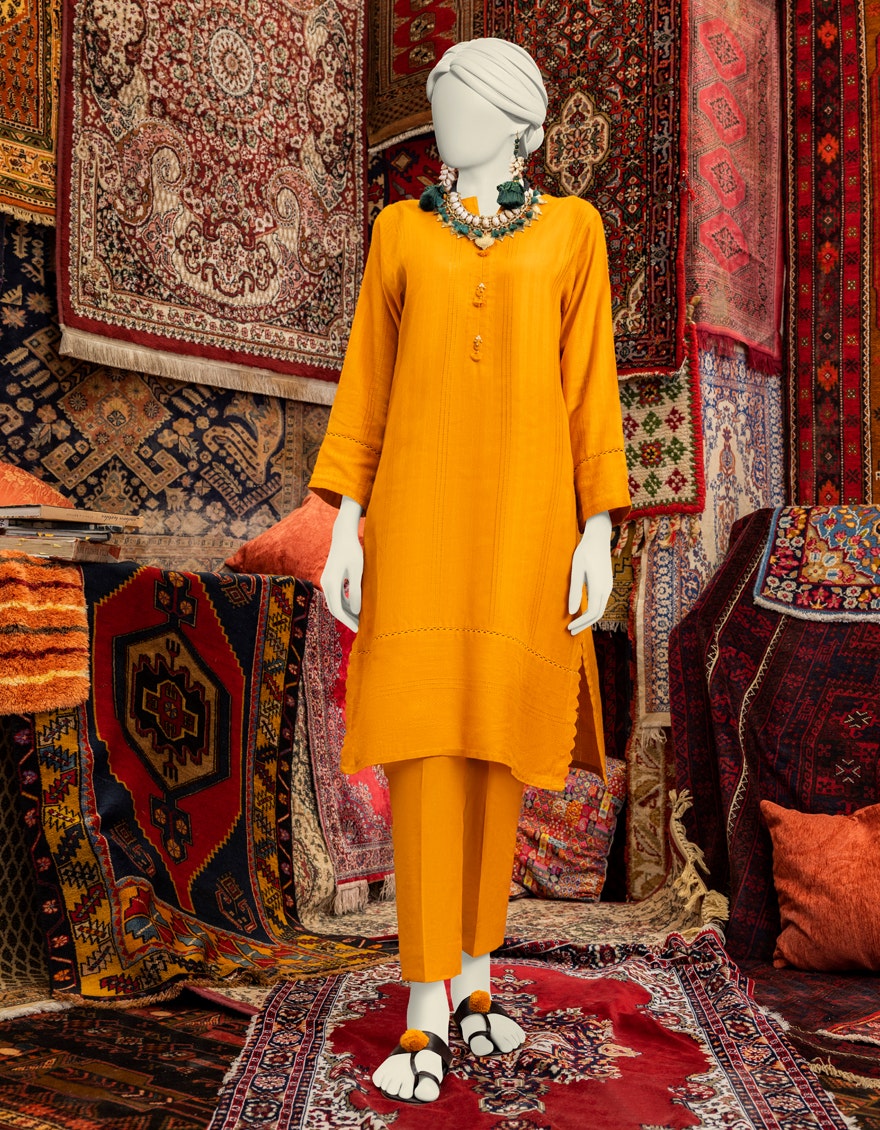
yellow khan tunic dress